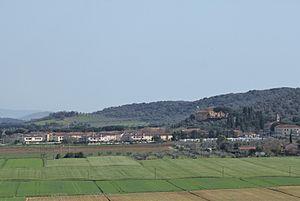
Alberese est une frazione située sur la commune de Grosseto, en Toscane, Italie.